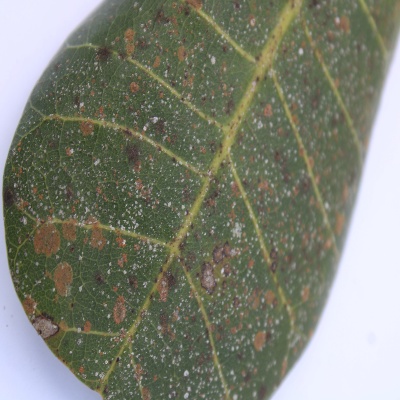
Crop: Cashew
Condition: red rust